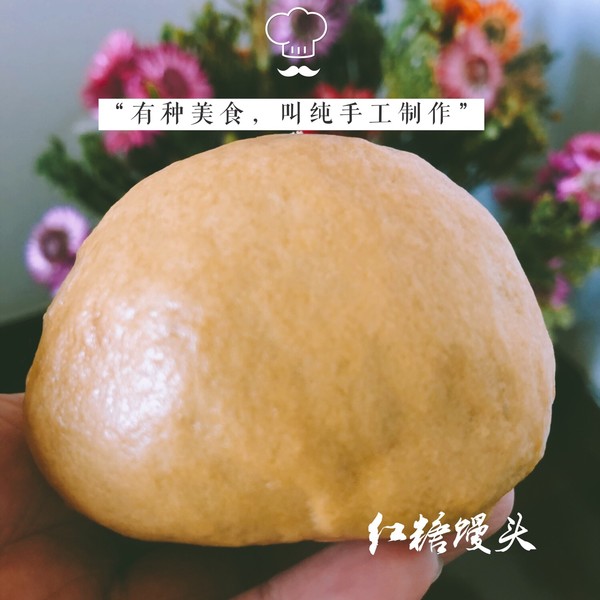
Label: trash